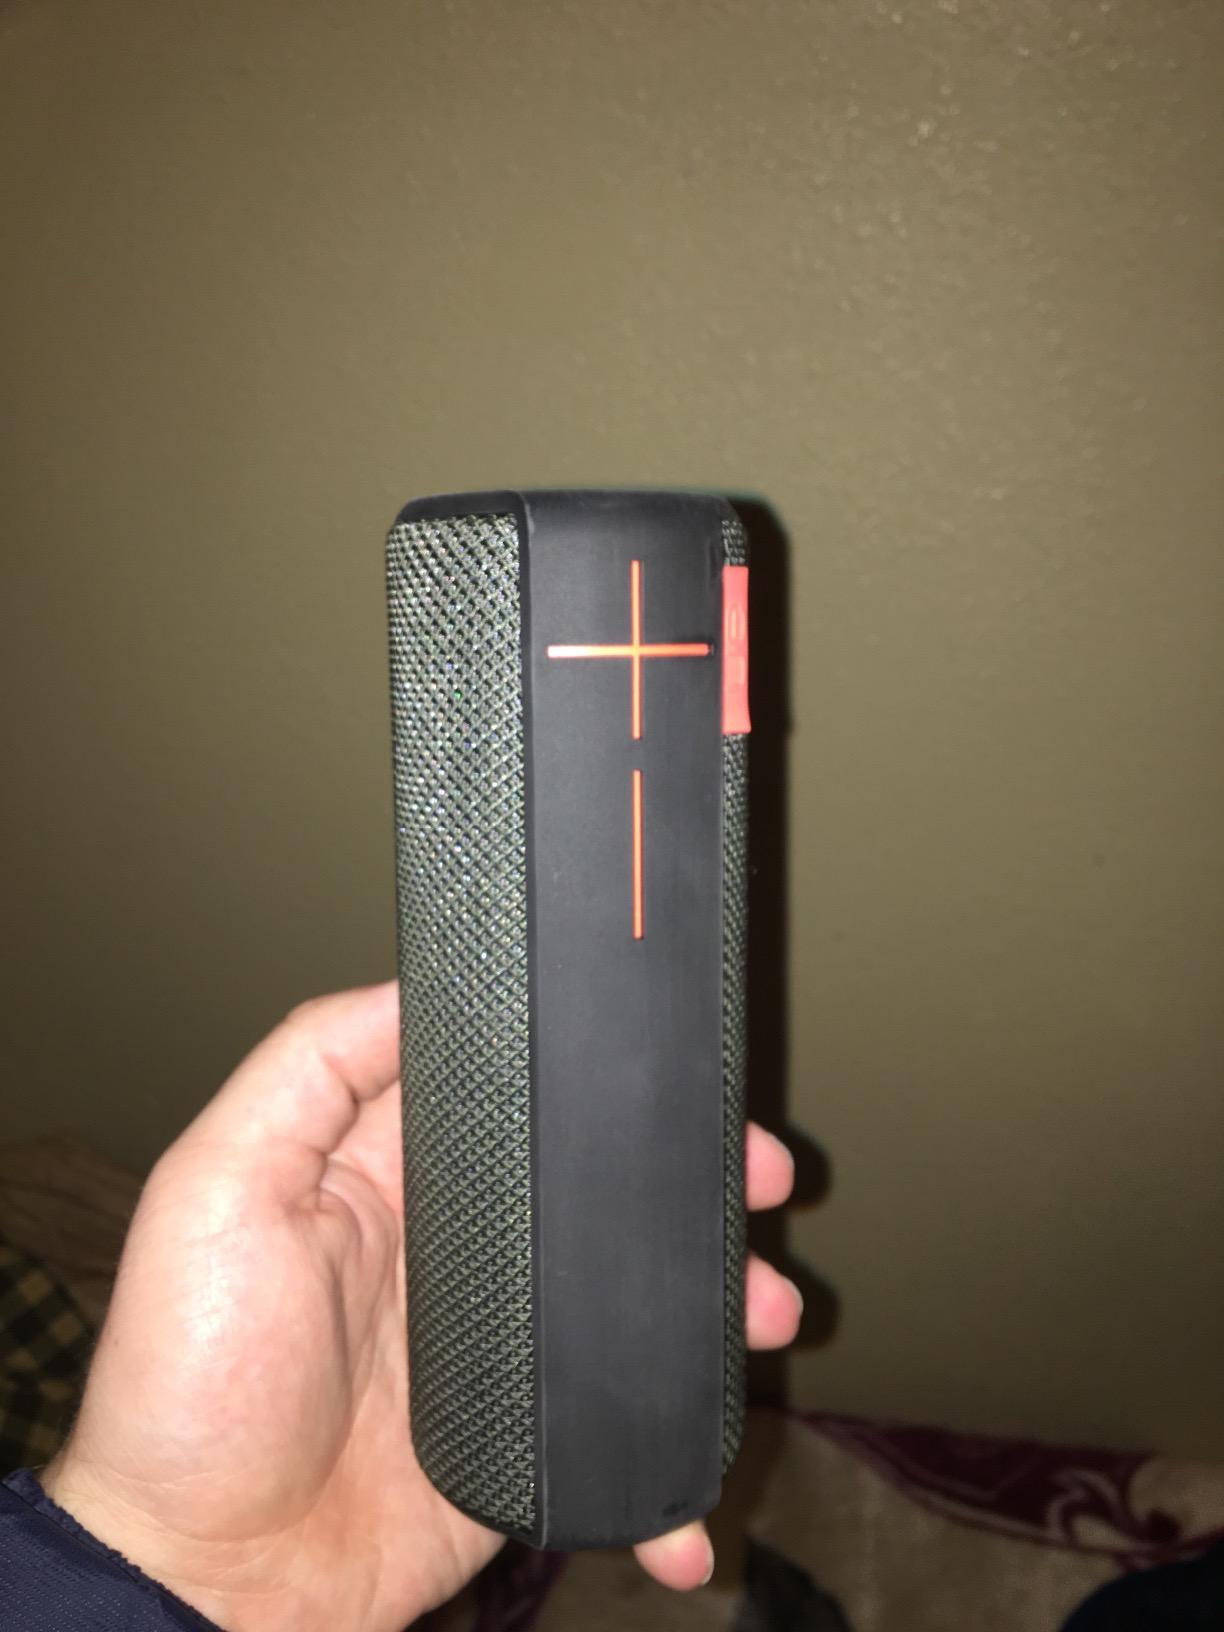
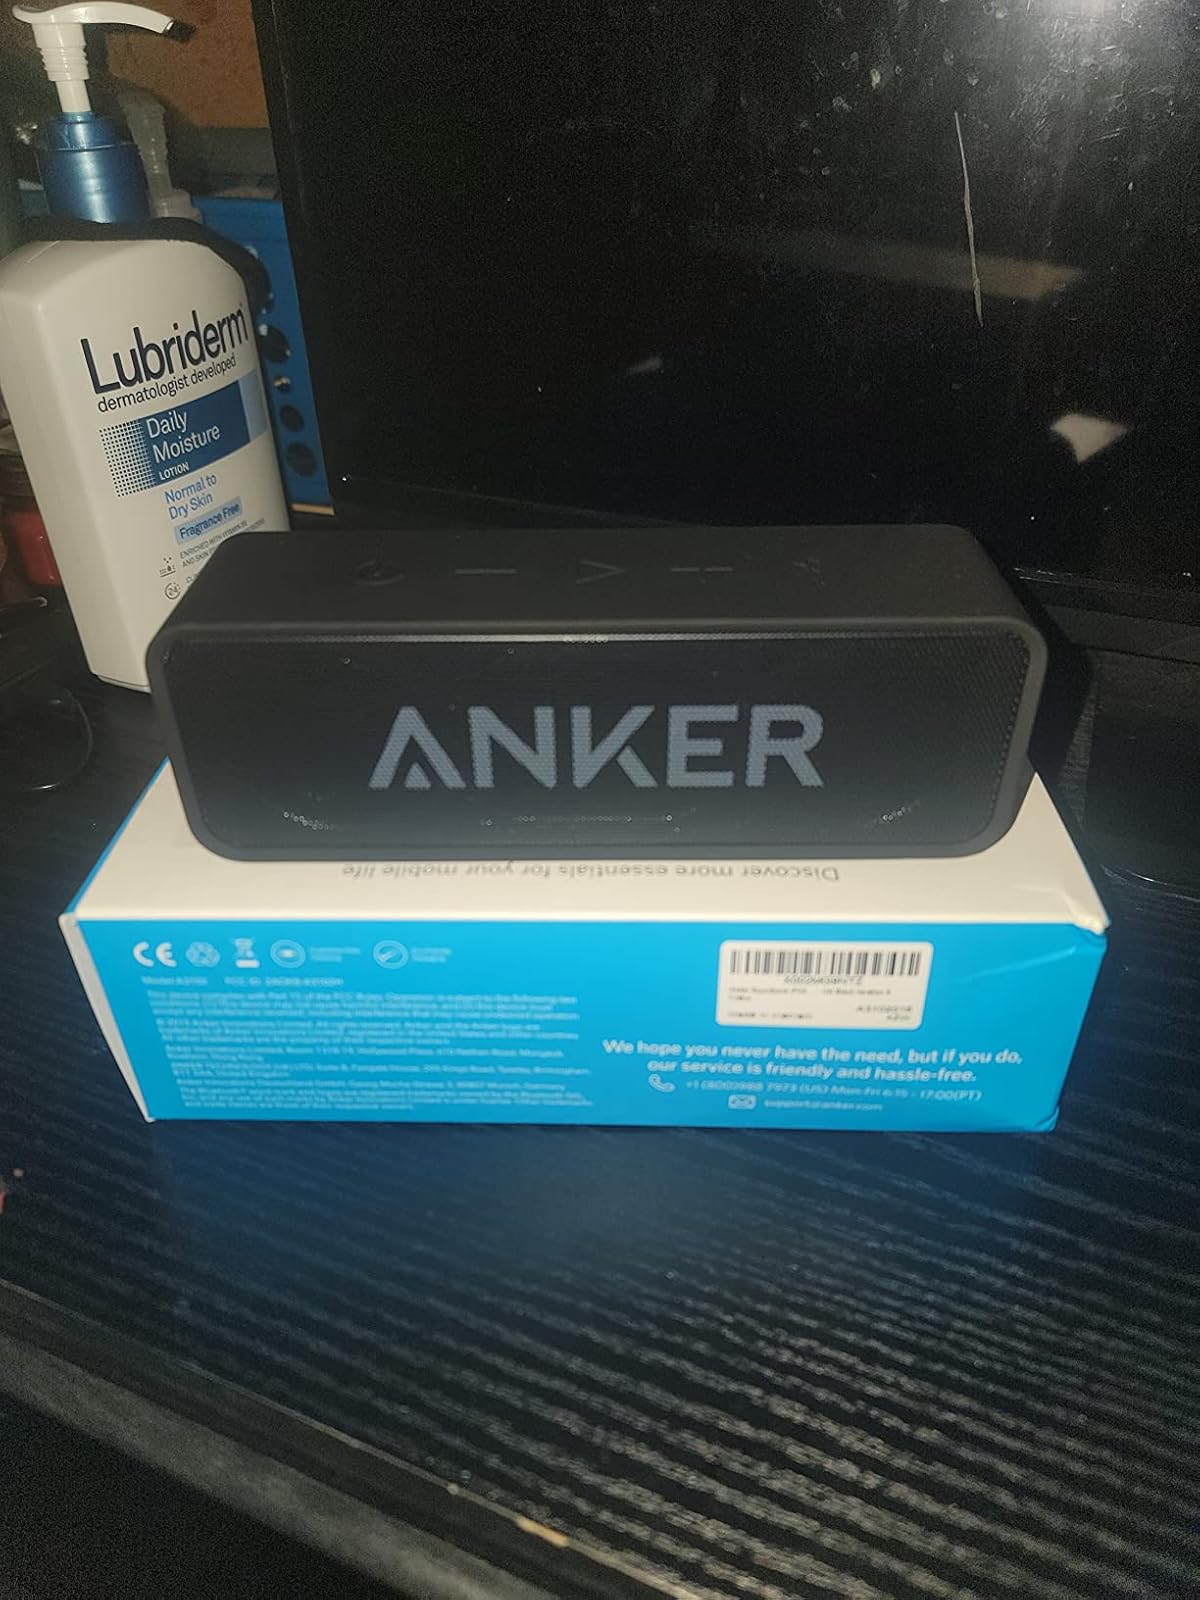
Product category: speaker
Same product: no